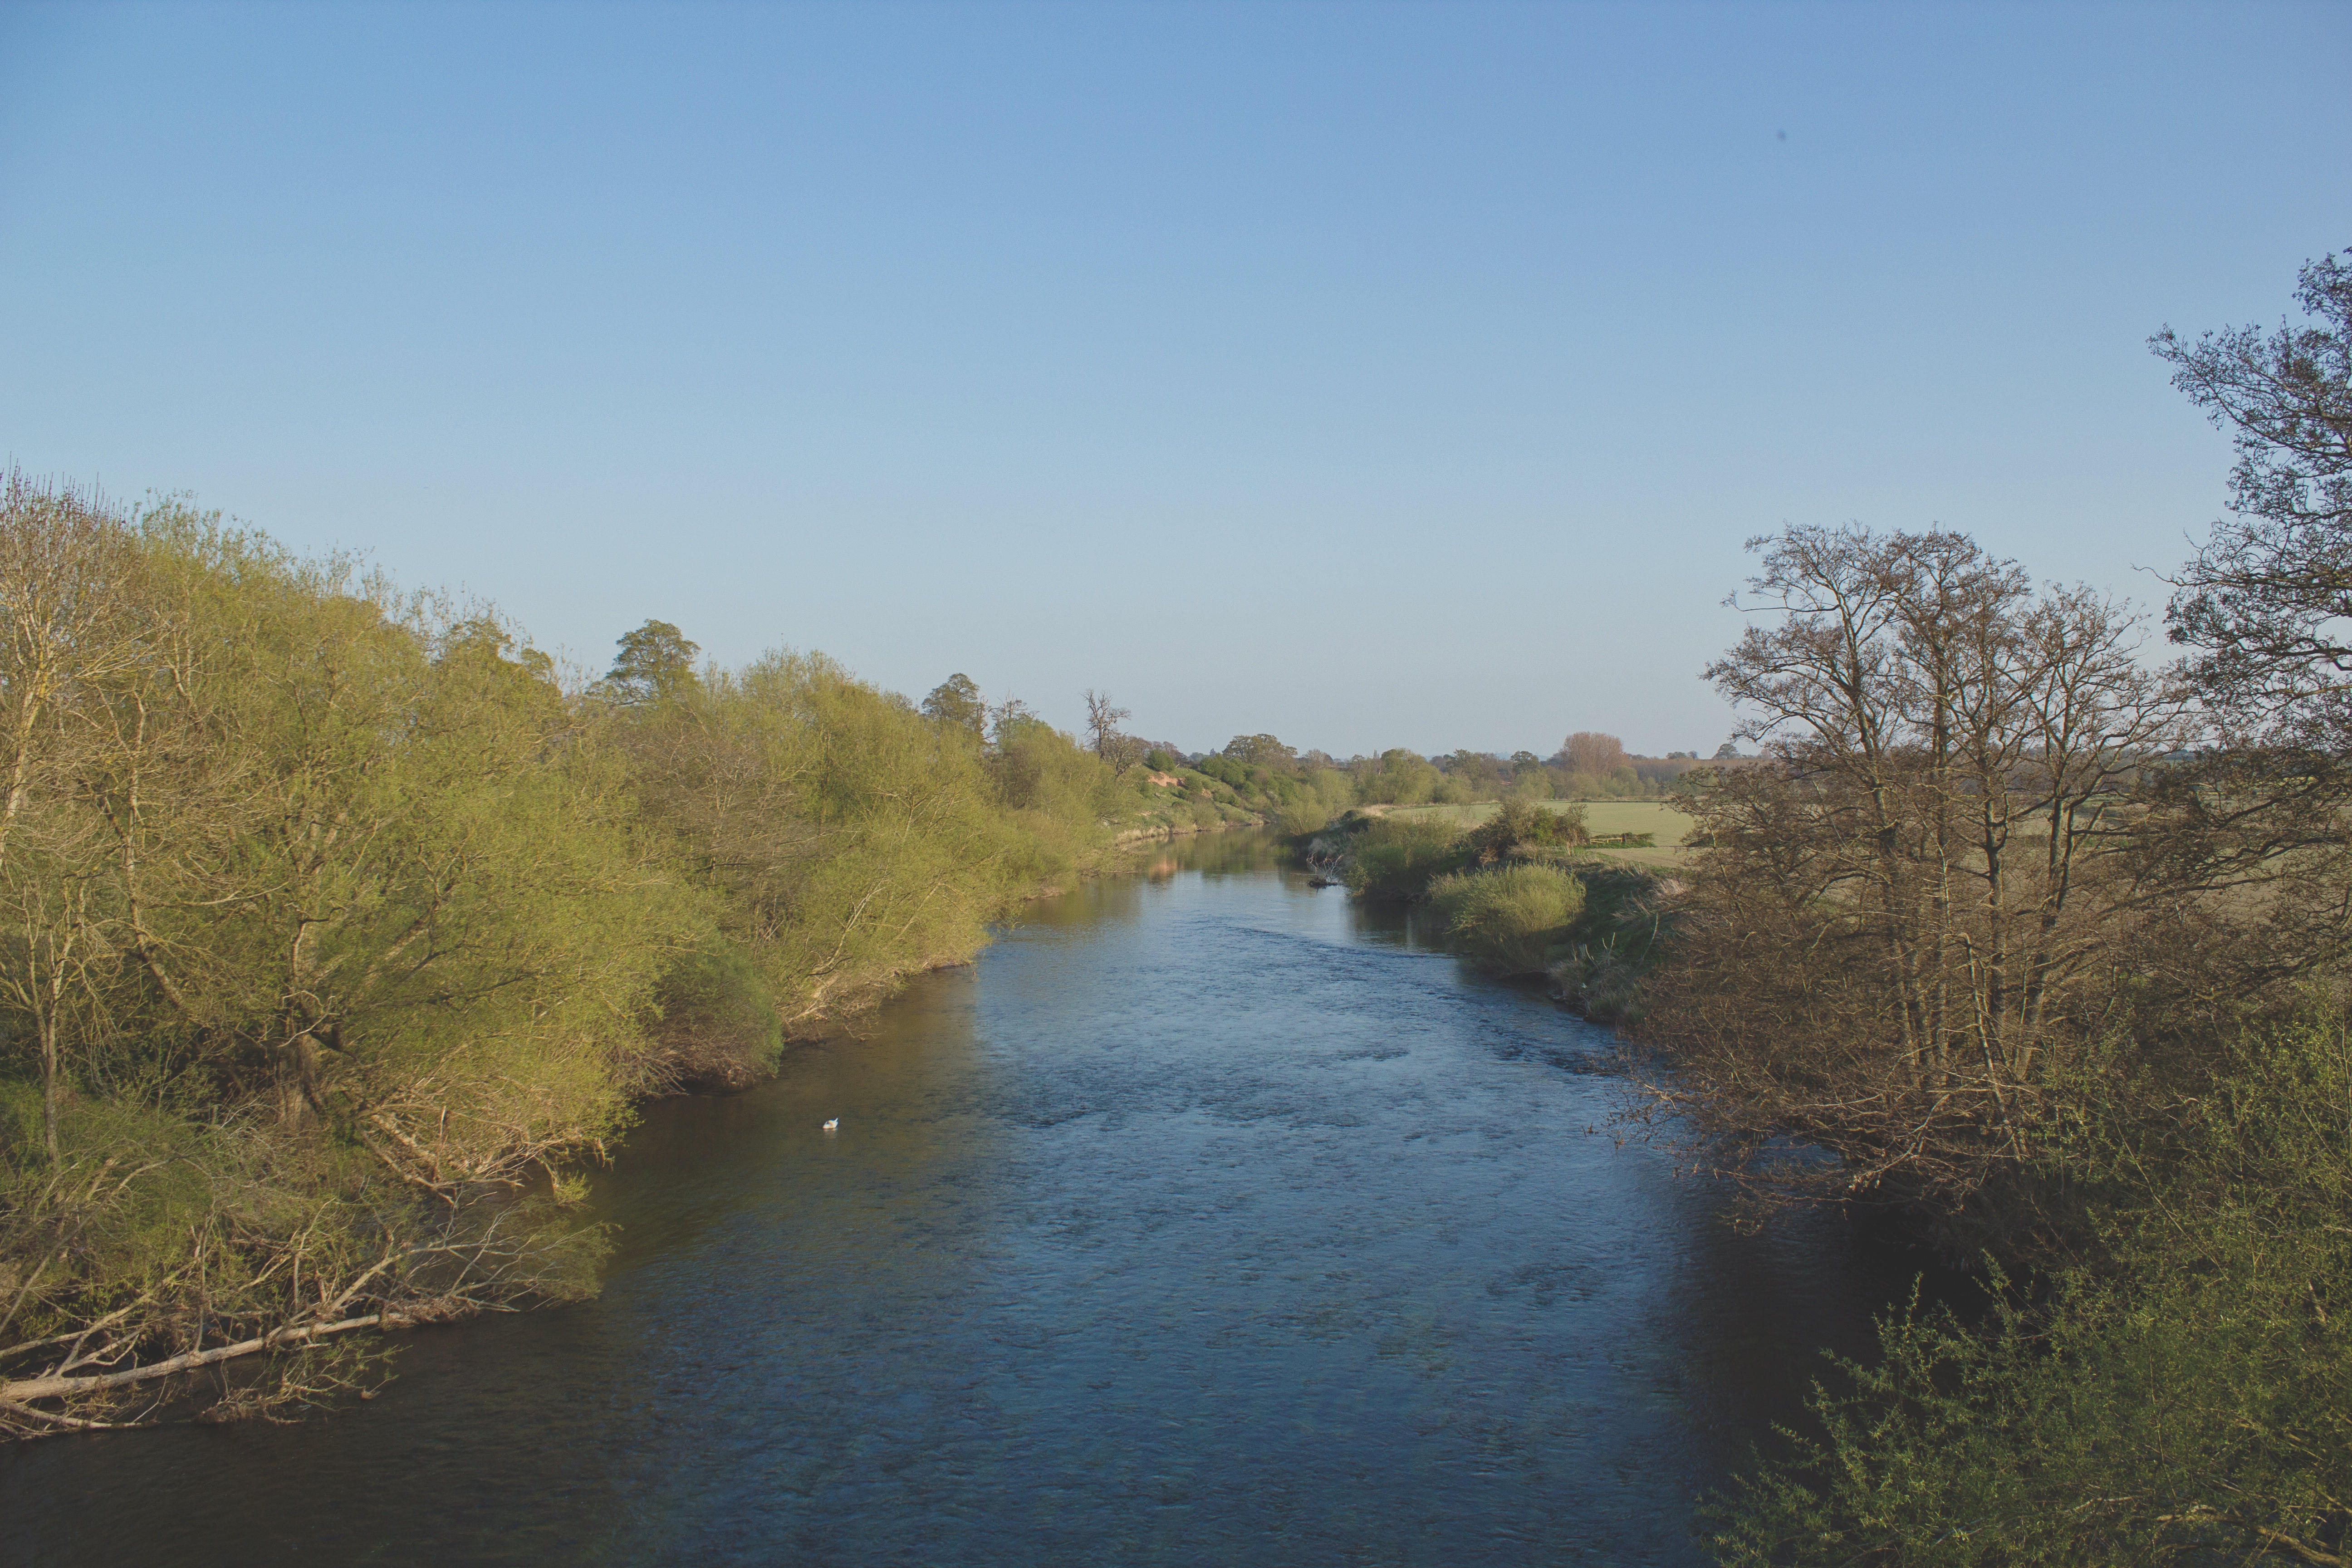
landscape, tree, water, nature, marsh, wilderness, lake, river, canal, pond, stream, reflection, autumn, reservoir, waterway, body of water, wetland, habitat, loch, ecosystem, rural area, landform, geographical feature